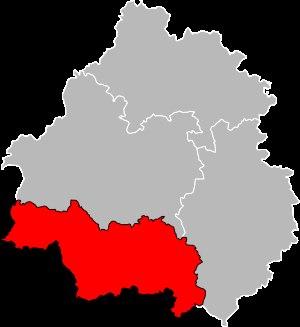
Cet article recense les monuments historiques de l'arrondissement de Bergerac, dans le département de la Dordogne, en France.